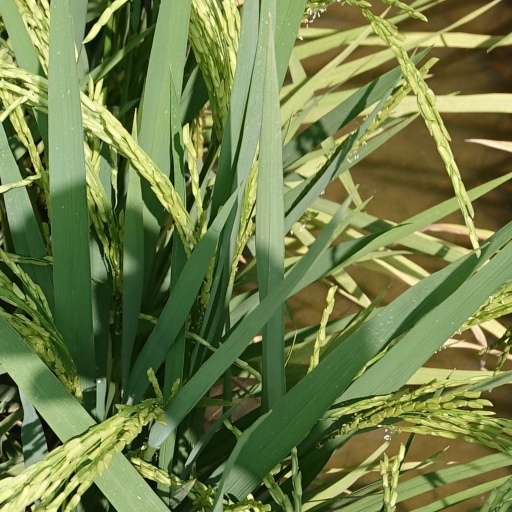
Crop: rice